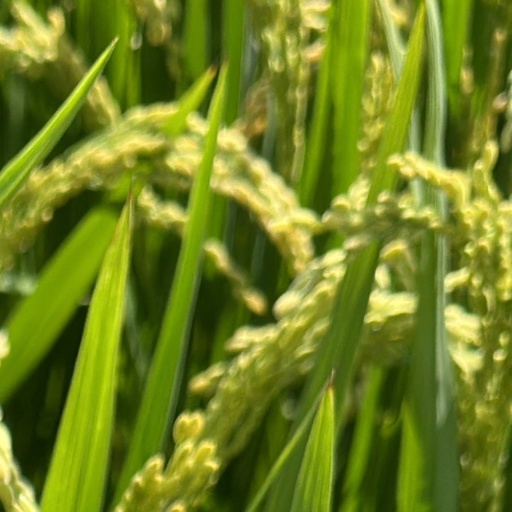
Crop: rice